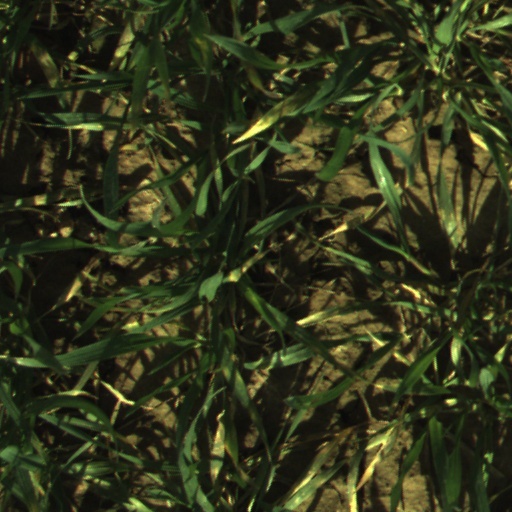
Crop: wheat